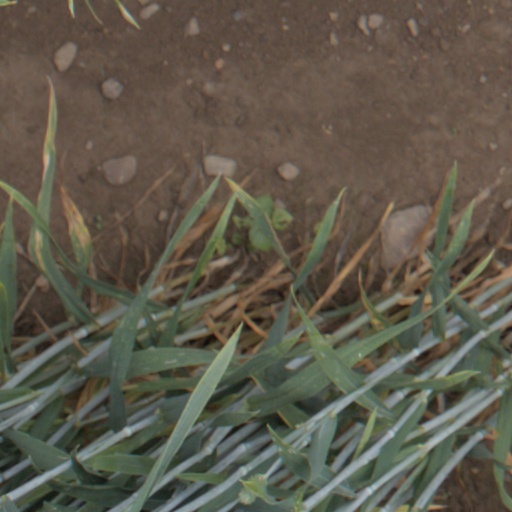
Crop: wheat